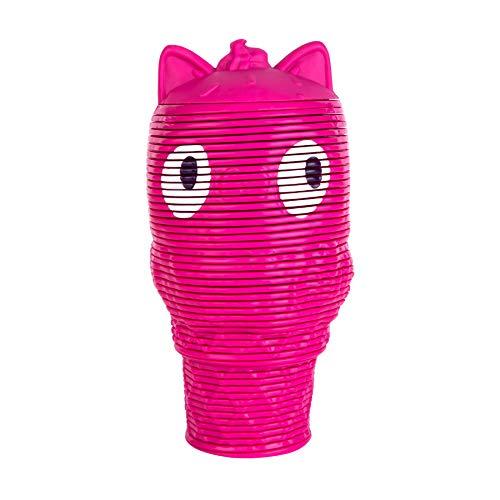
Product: Orb Odditeez Pink Ice Cream Cat Boingzz - Cute Springy Toy
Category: Toys & Games | Toy Figures & Playsets
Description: Available in weird, wacky colors and characters.
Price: $9.99
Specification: ProductDimensions:8x3.5x10inches|ItemWeight:9.6ounces|ShippingWeight:9.6ounces(Viewshippingratesandpolicies)|ASIN:B07WDR8DLD|Itemmodelnumber:1322700400|Manufacturerrecommendedage:5yearsandup